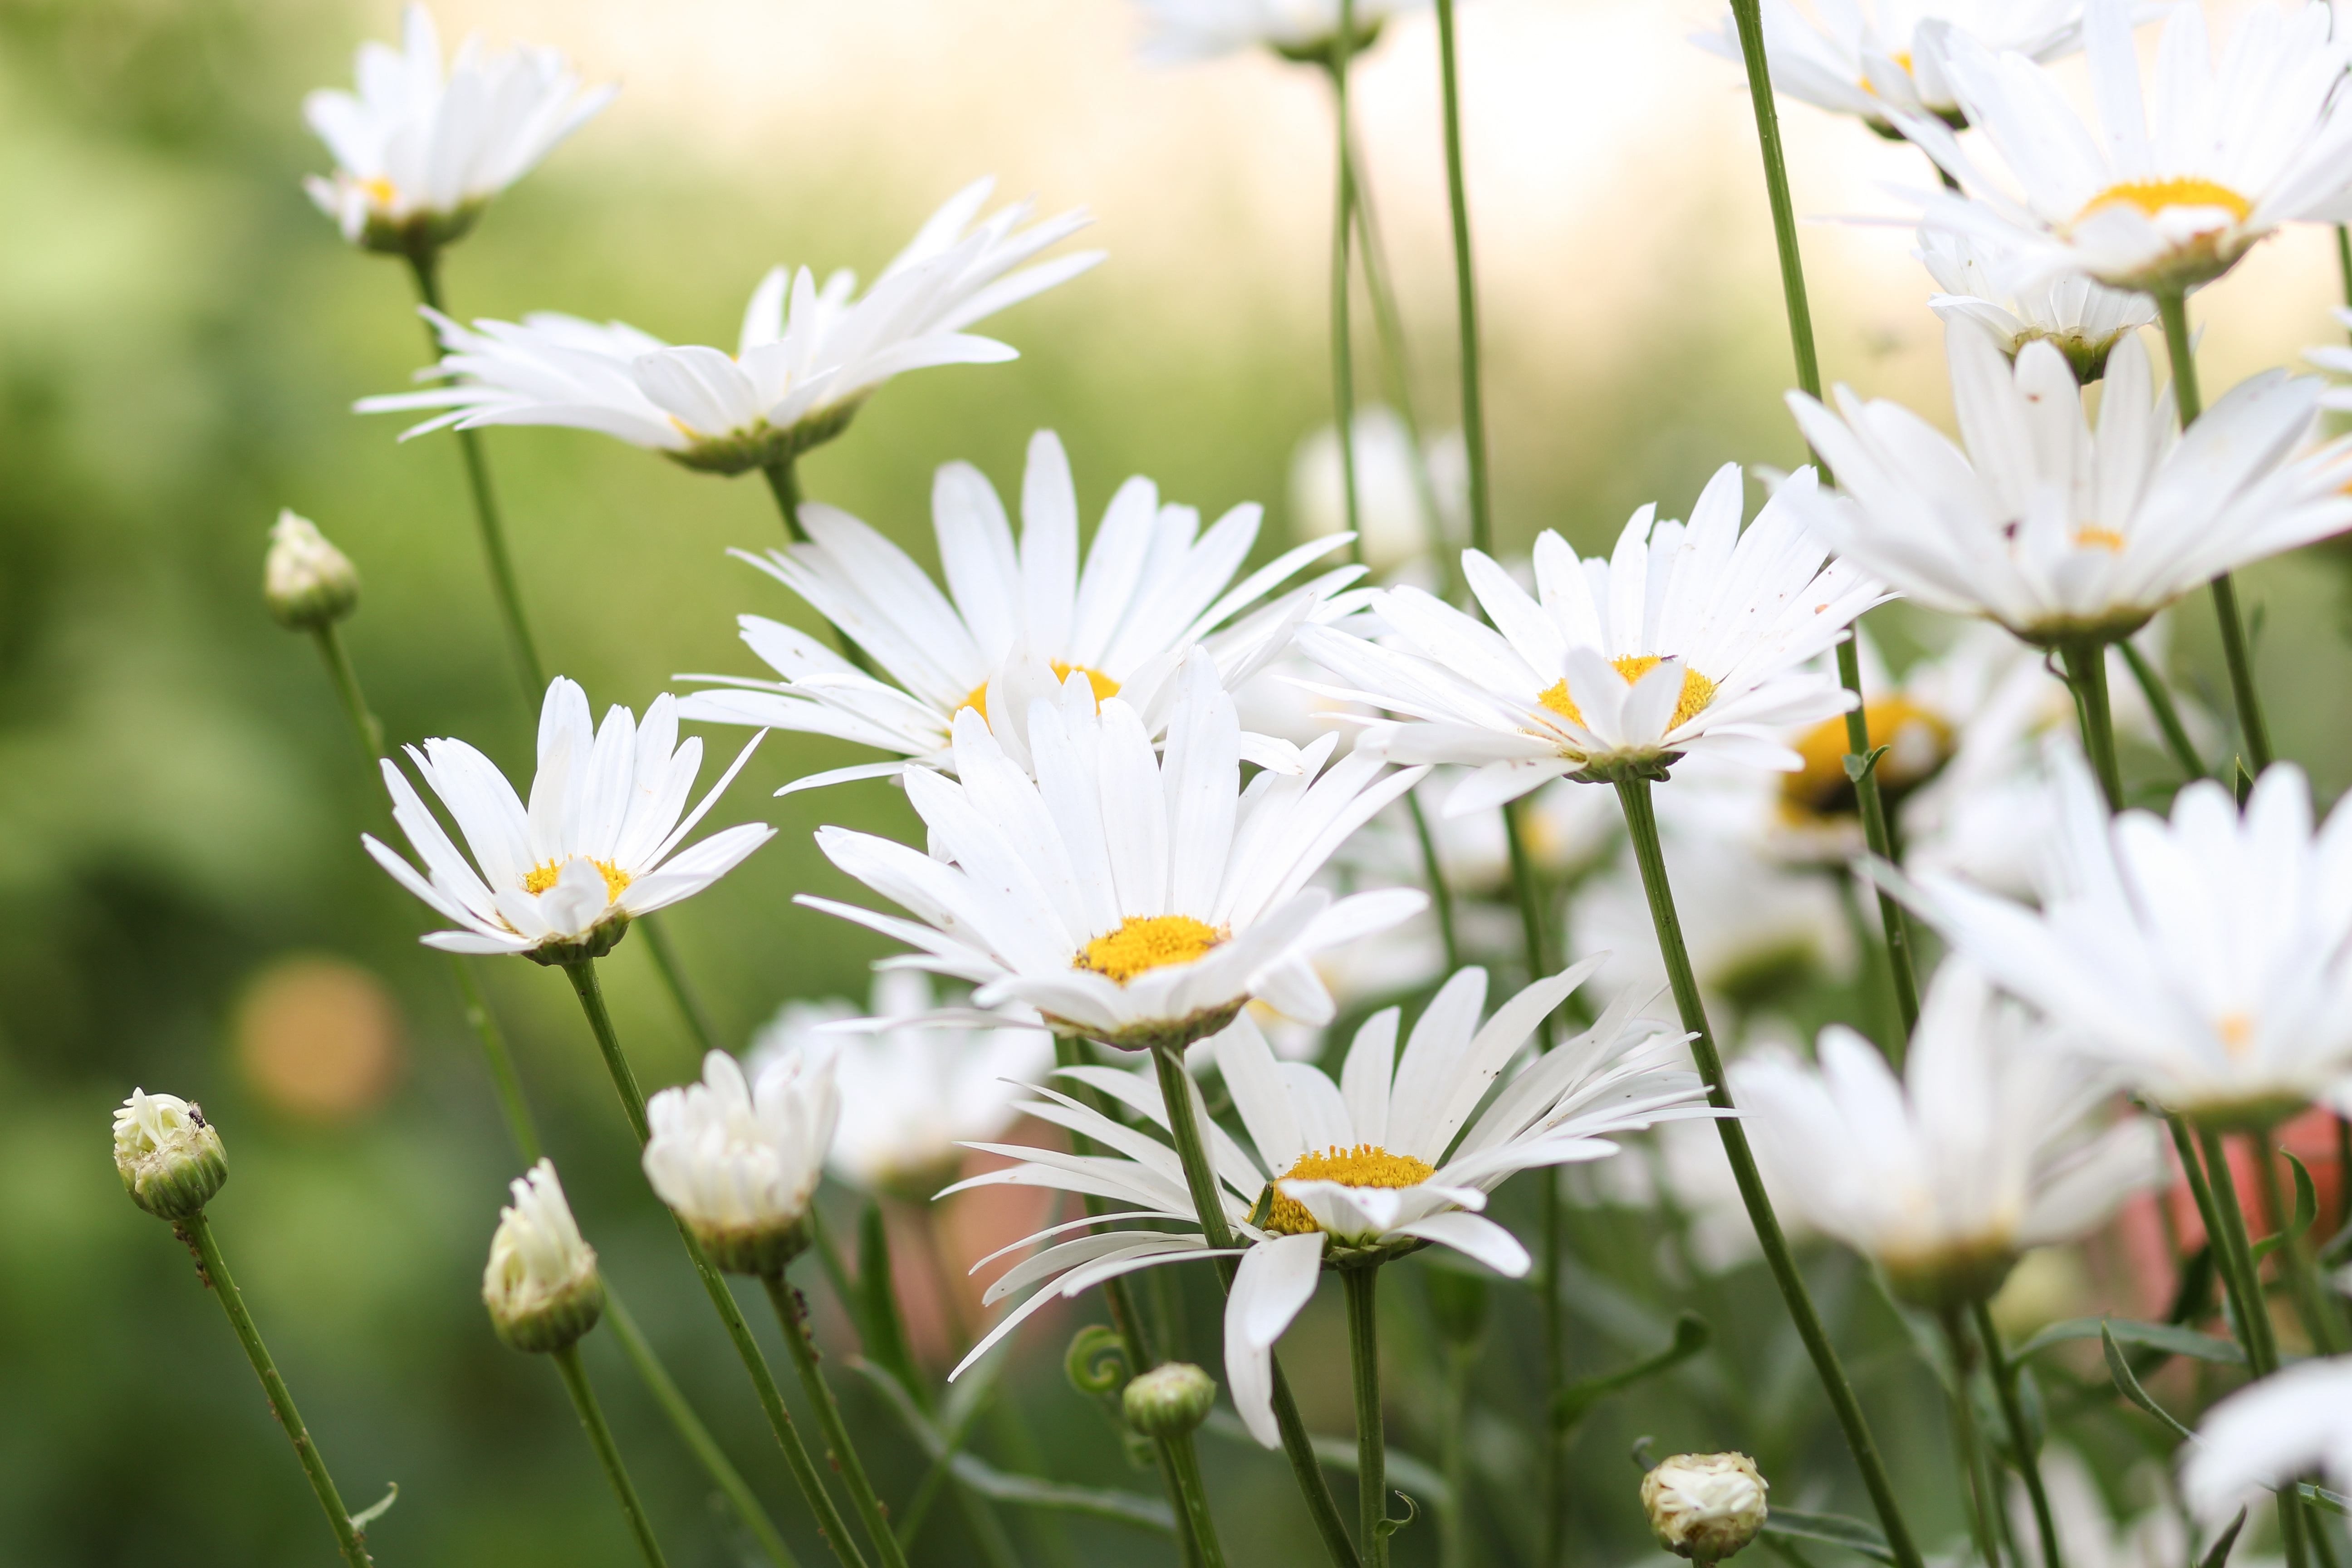
landscape, nature, forest, grass, blossom, growth, plant, sun, white, field, meadow, stem, sunlight, flower, petal, bloom, summer, daisy, wild, environment, foliage, spring, green, scenic, grow, fresh, calm, botany, yellow, flora, botanical, plants, wildflower, flowers, close up, leaves, outdoors, focus, background, pistil, head, beauty, rays, beautiful, magnificent, soft, bud, blossoming, chamomile, macro photography, the sun's rays, flowering plant, daisy family, on the street, no one, oxeye daisy, land plant, chamaemelum nobile, marguerite daisy, garden cosmos